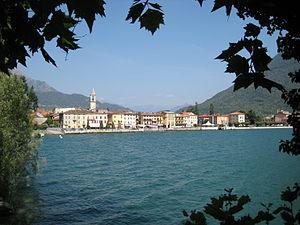
Porlezza est une commune italienne d'environ 4 600 habitants située dans la province de Côme, dans la région Lombardie, dans le nord-ouest de l'Italie.